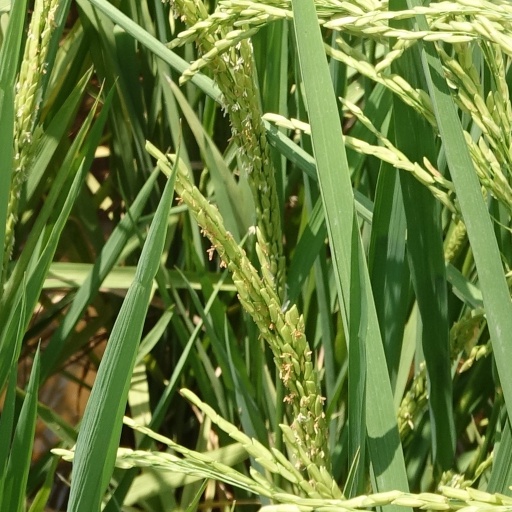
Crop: rice